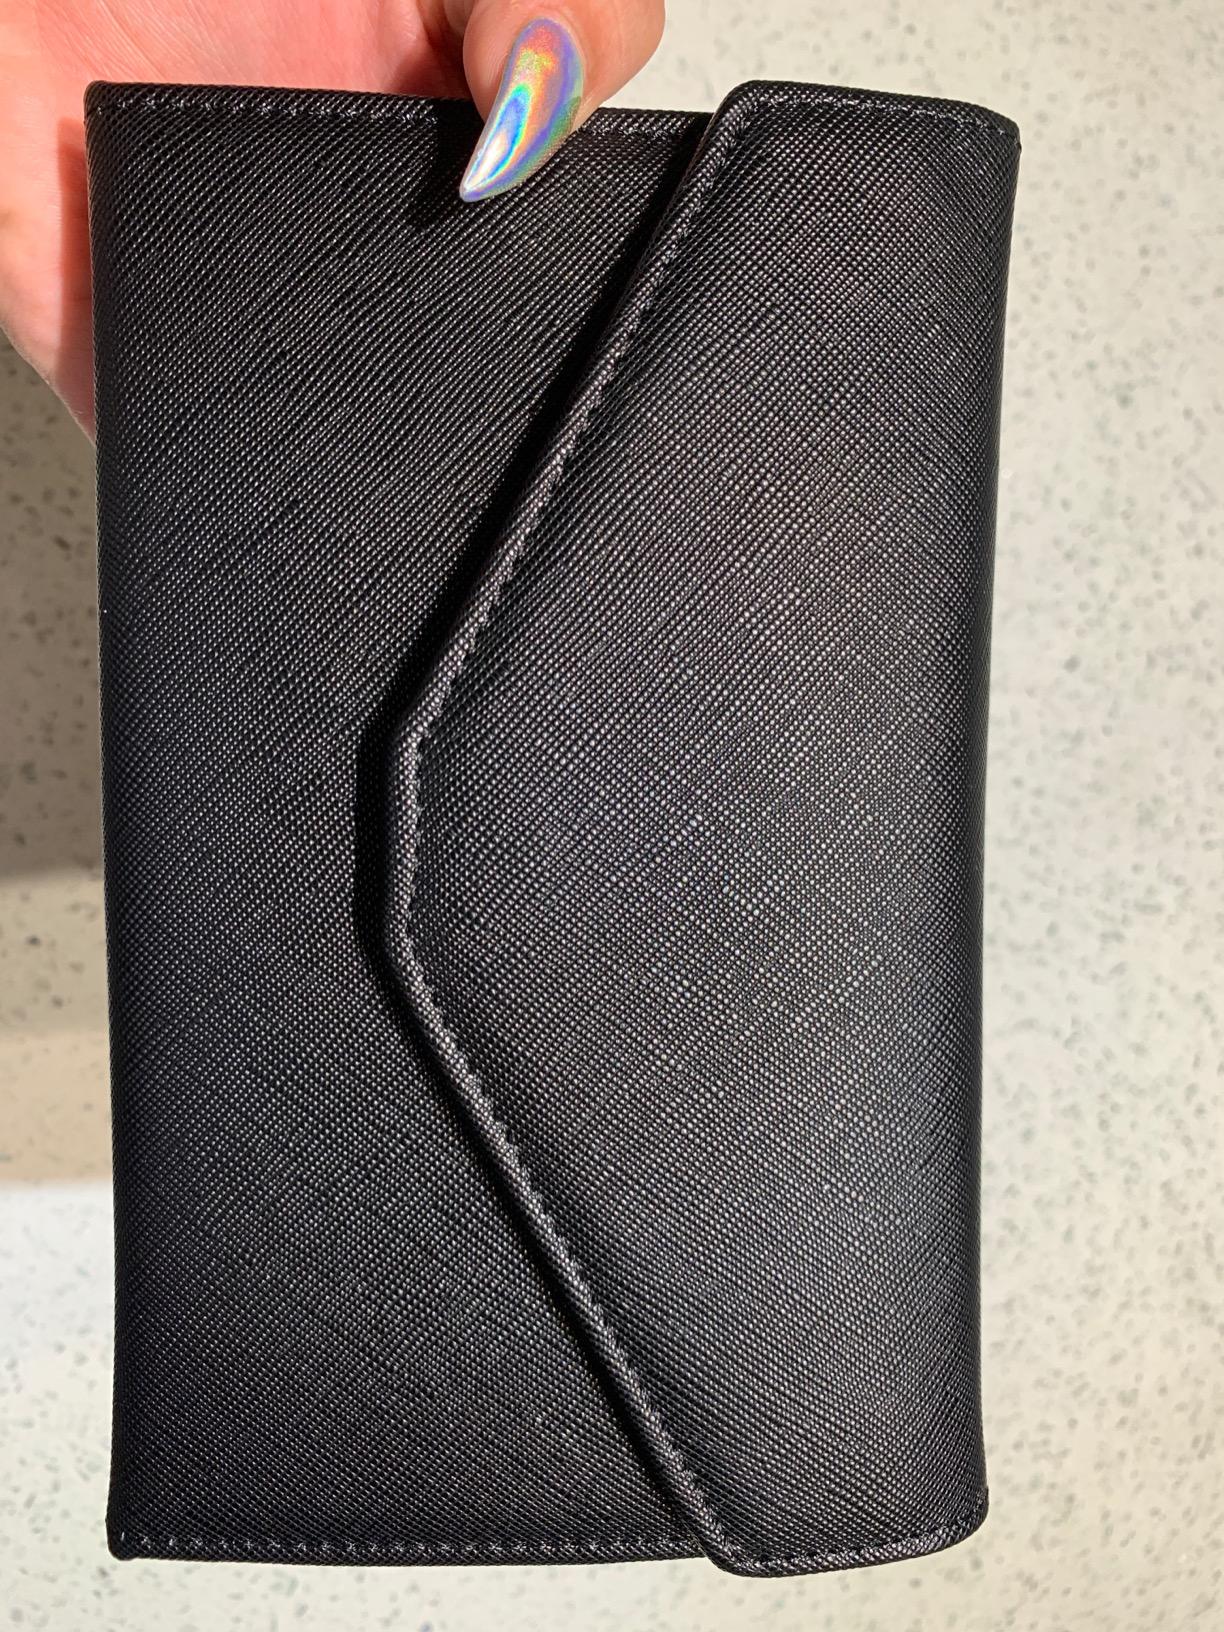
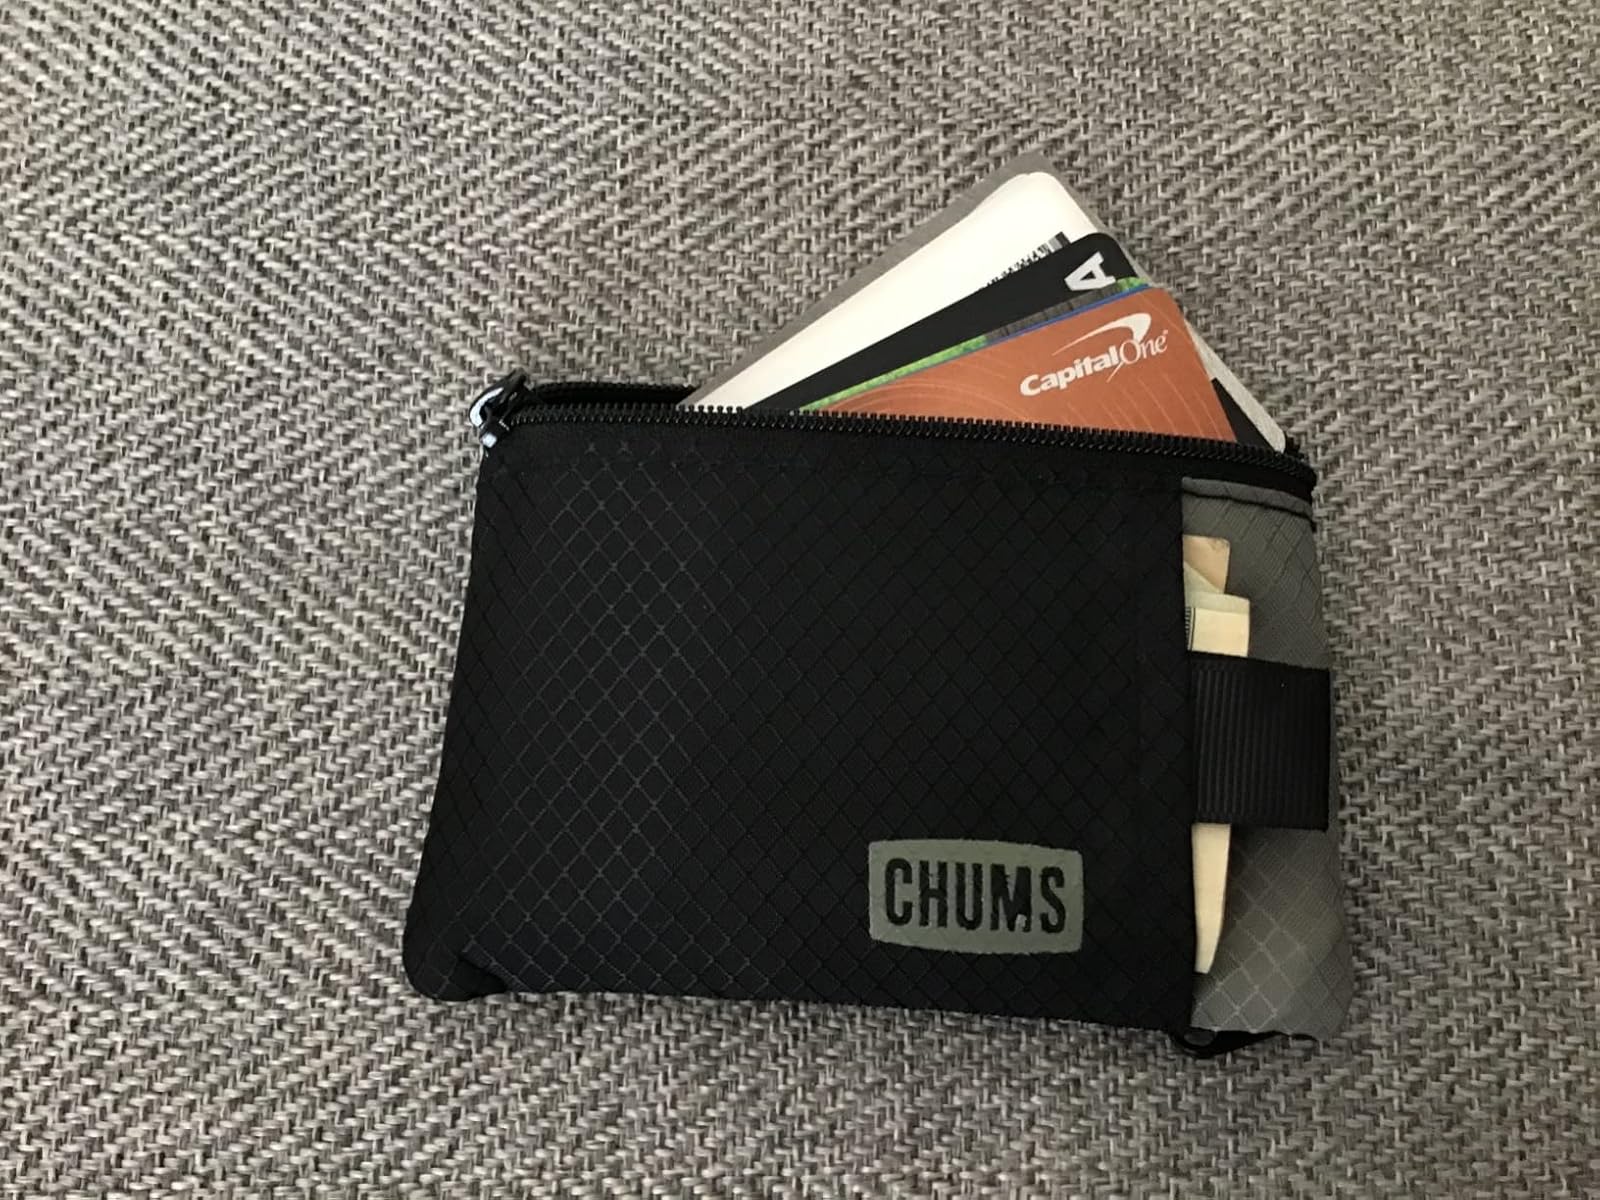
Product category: accessories_wallet
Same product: no